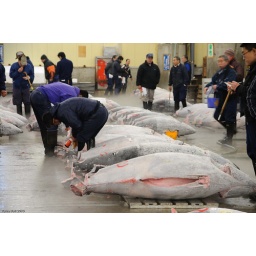
Tsukiji fish market in Tokyo. Tuna auction.